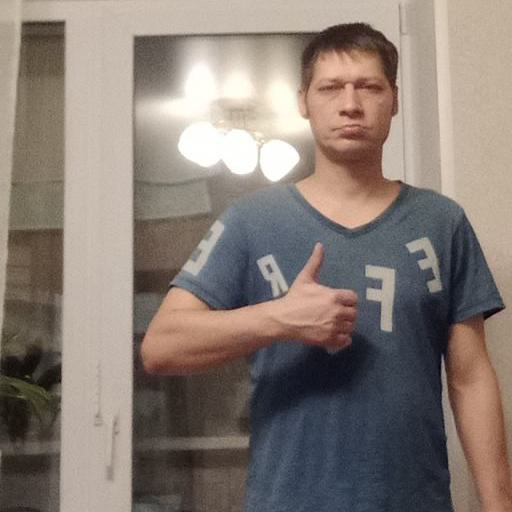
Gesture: like